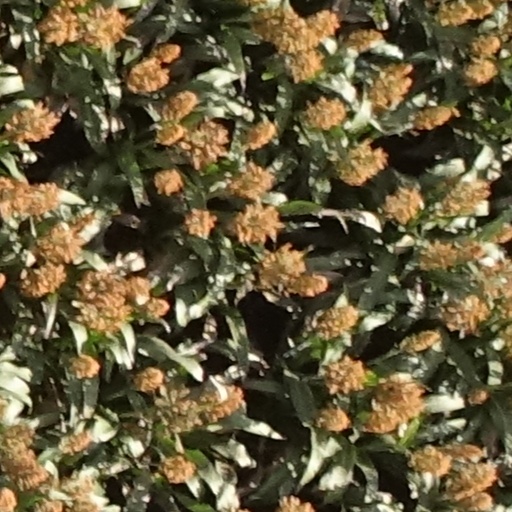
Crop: sorghum